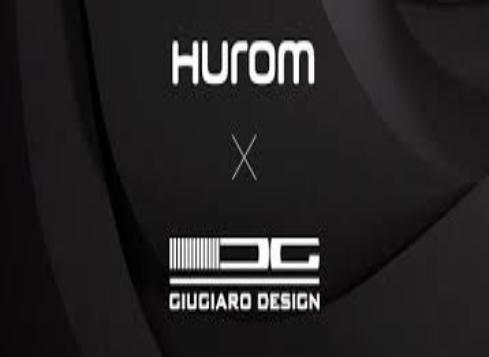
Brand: hurom
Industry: Others